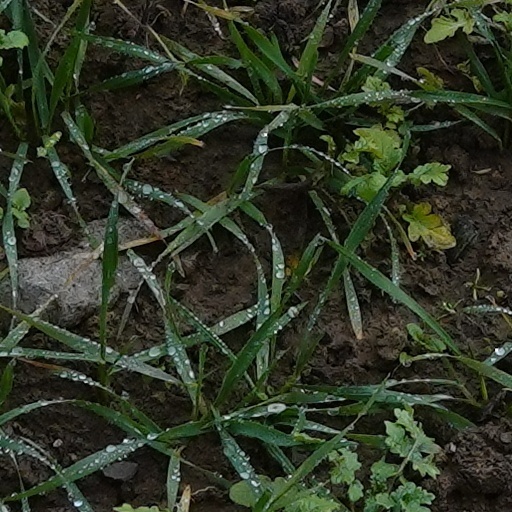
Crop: wheat